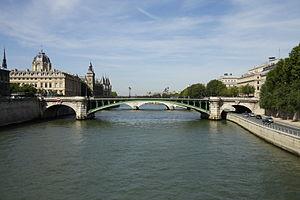
Cette liste contient les ponts présents sur la Seine et ses bras. Elle est donnée par département de l'aval du fleuve vers son amont et précise, après chaque pont, le nom des communes qu'elle relie, en commençant par celle située sur la rive gauche du fleuve.